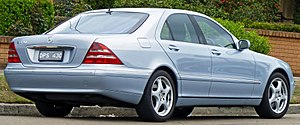
Mercedes-Benz type 220 / Modelhistorie / Generelt
Bagfra
Mercedes-Benz type 220 var en personbilsmodel fra Mercedes-Benz solgt under S-klasse betegnelsen, som afløste type 140 og blev bygget mellem oktober 1998 og august 2005.